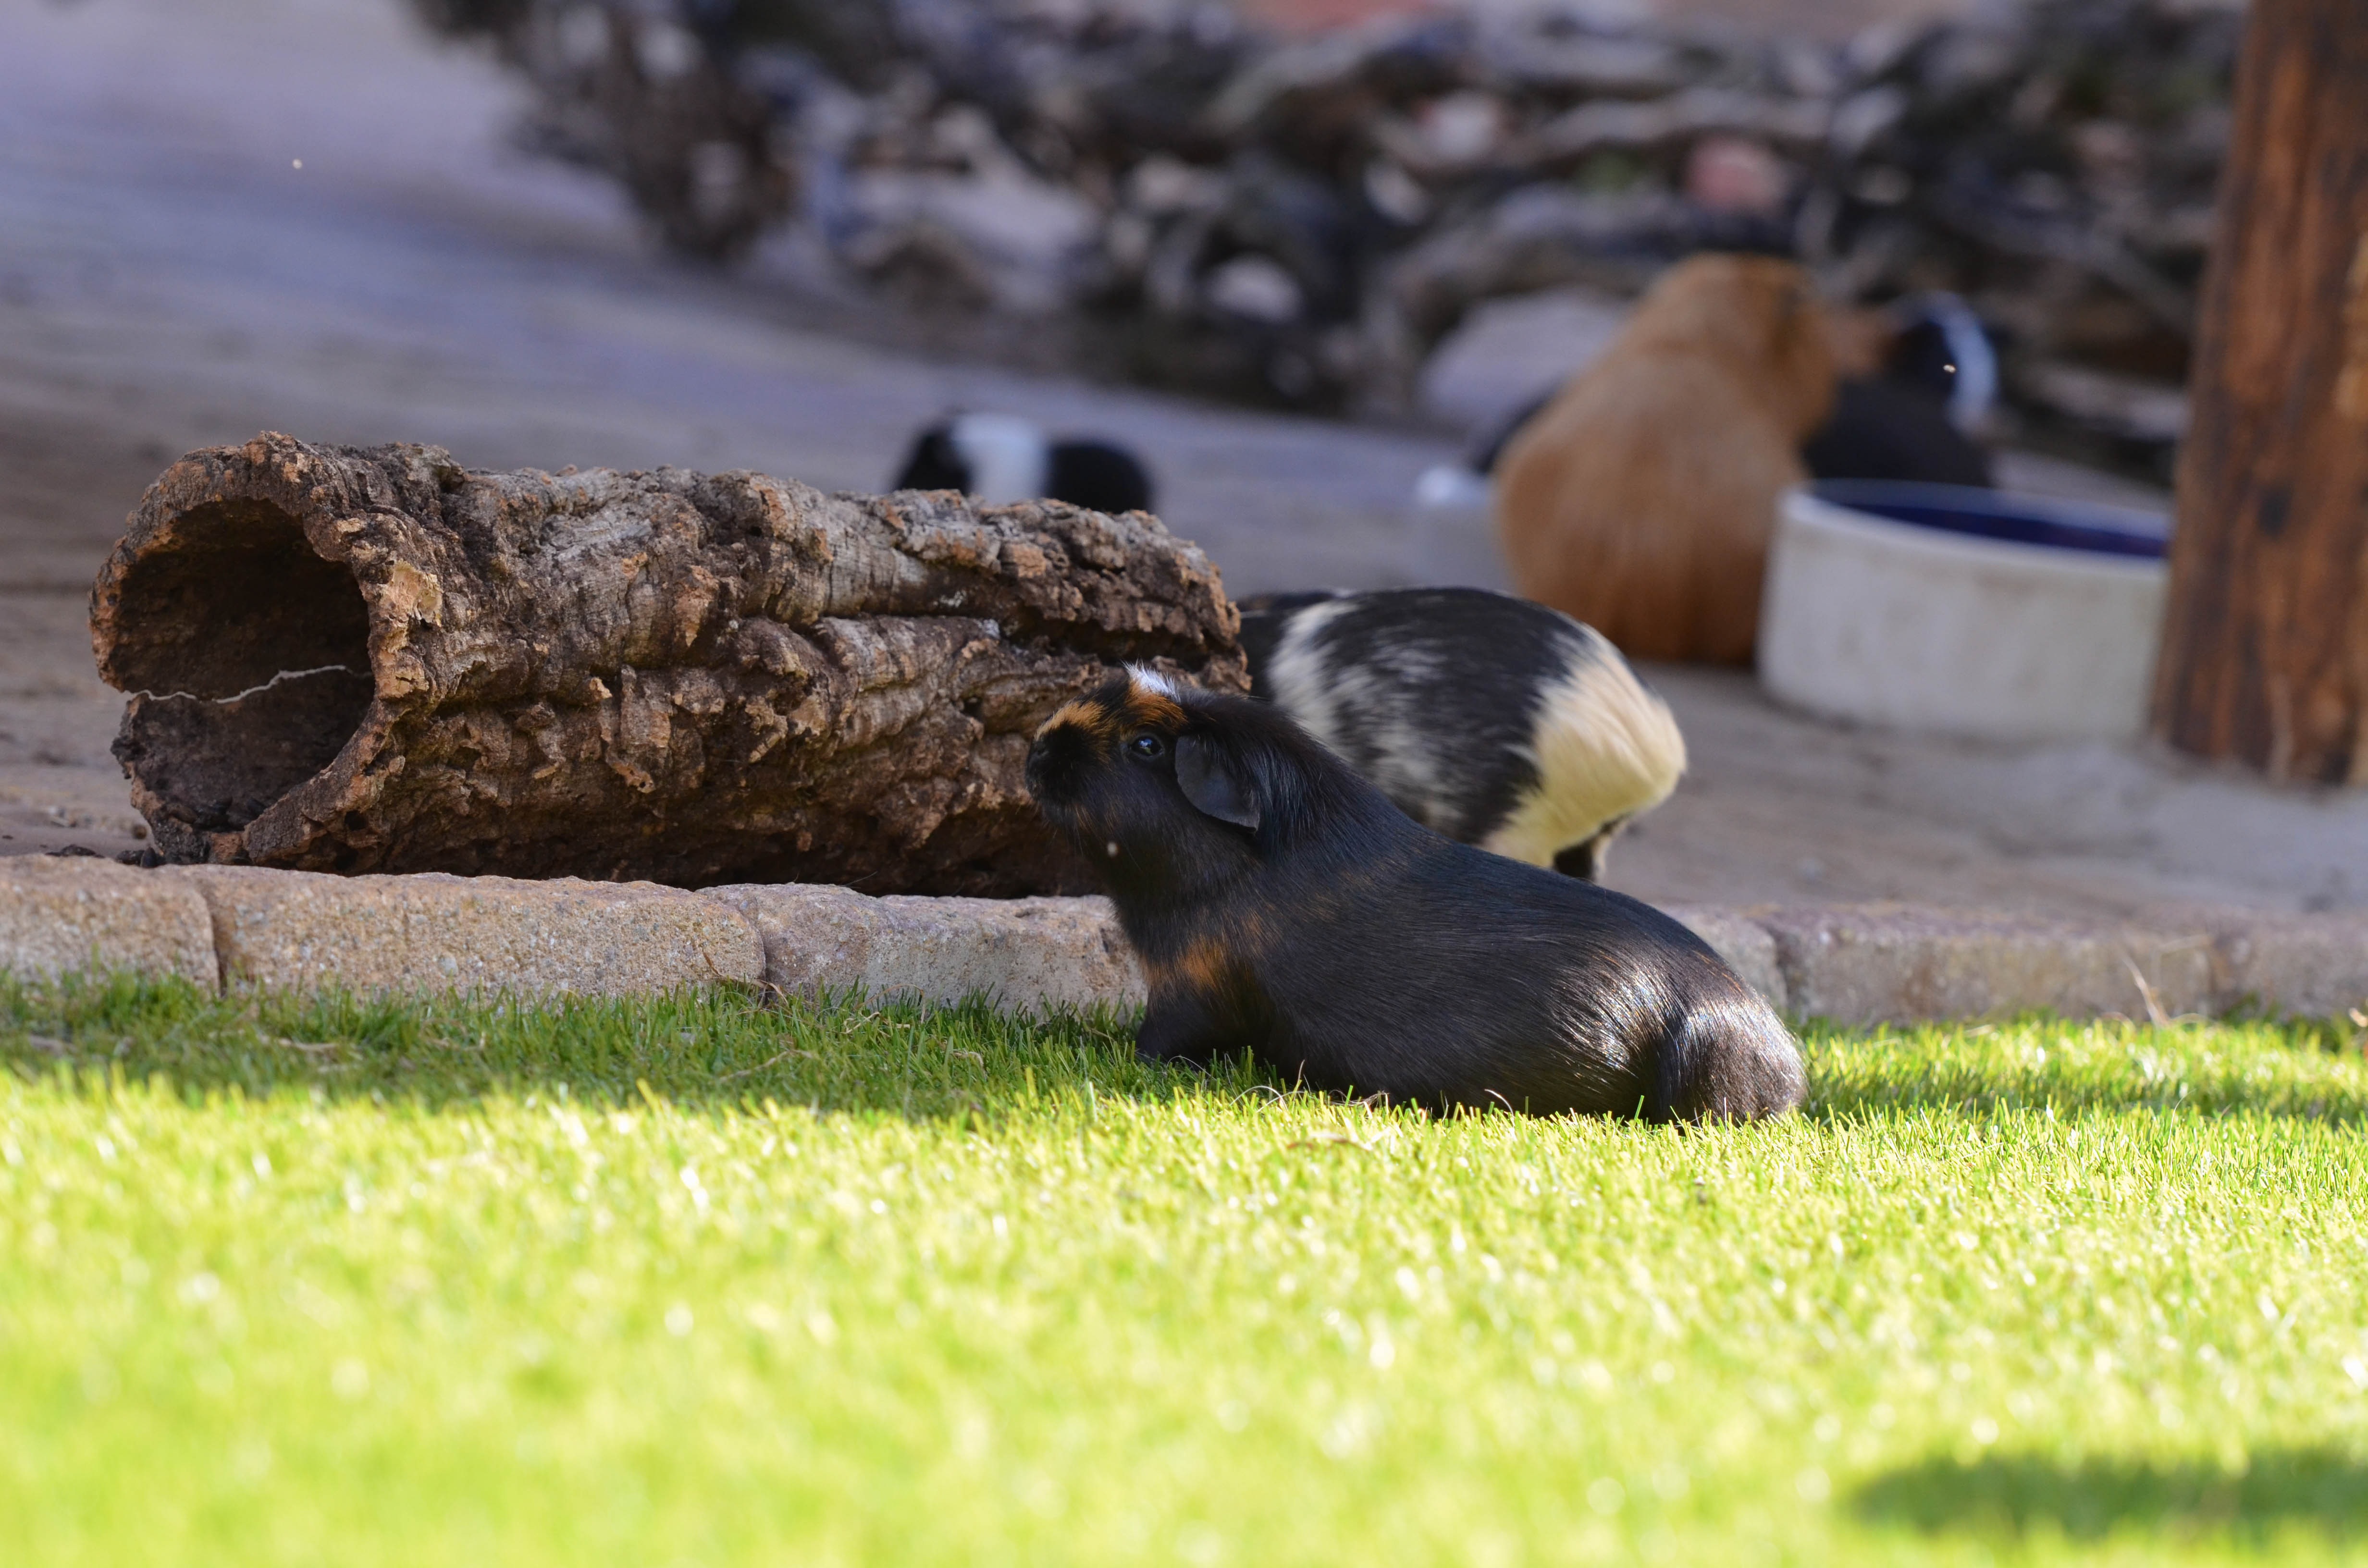
grass, sweet, animal, cute, wildlife, zoo, small, mammal, eat, fauna, guinea pig, vertebrate, external attitude